History of Blake's 7

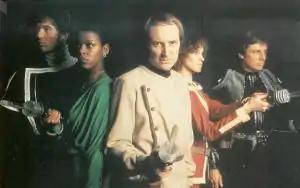

Planning for the third series began in November 1978. Gareth Thomas' departure meant the series would continue without Blake. According to David Maloney, "...a decision had to be made to go with a third series or stop it completely. Terry Nation, naturally, was for going on with it, and I think Ronnie Marsh was too, because of the viewing figures. [...] I think it was felt that they couldn't take it off, so why not be cheeky and do "Blake's 7" without Blake?".